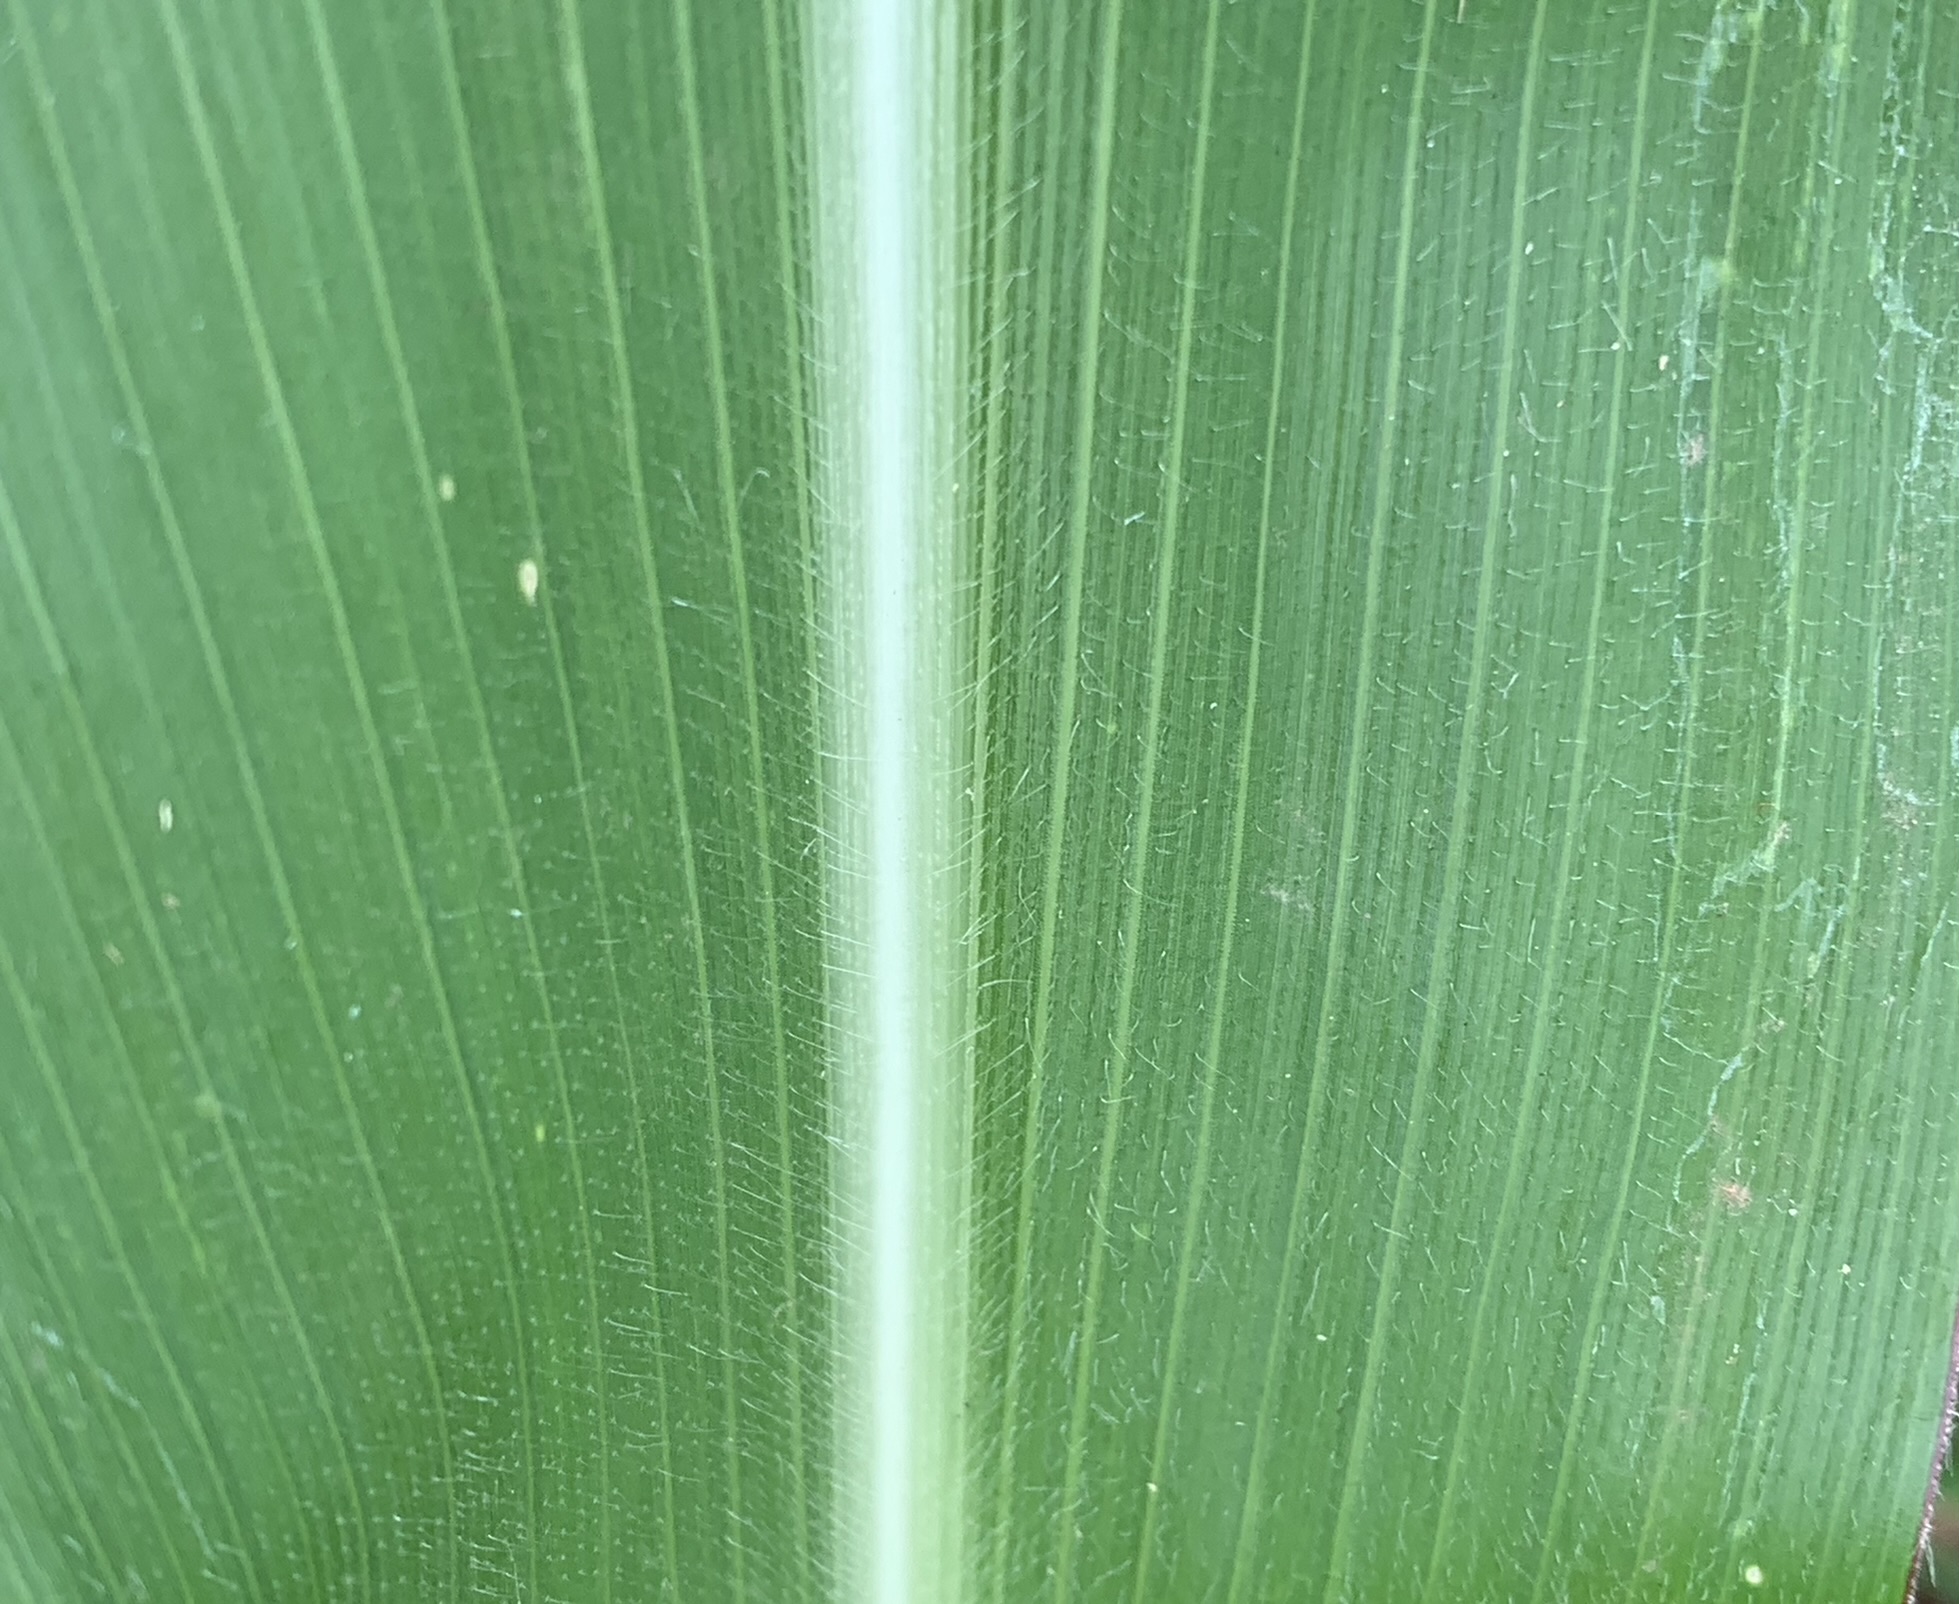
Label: Healthy